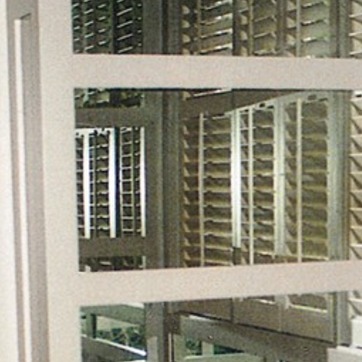
Material: mirror